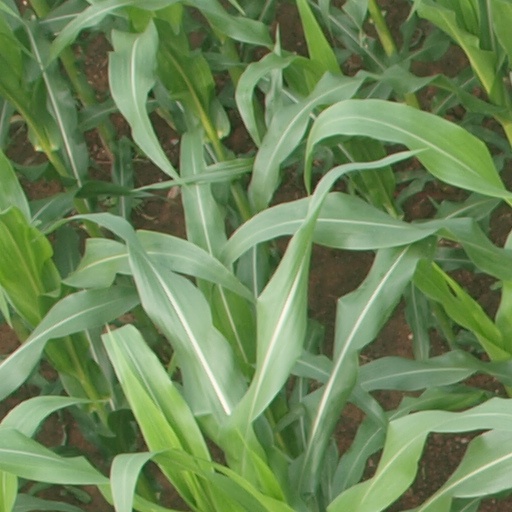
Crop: maize; corn